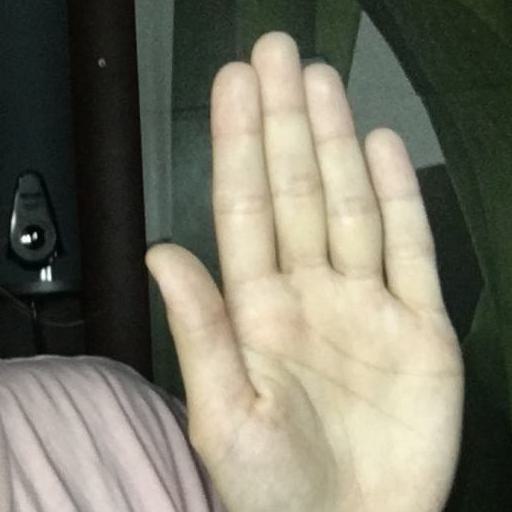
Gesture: stop